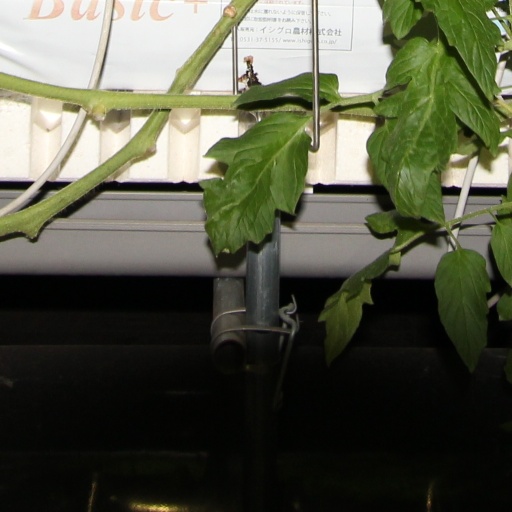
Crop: tomato